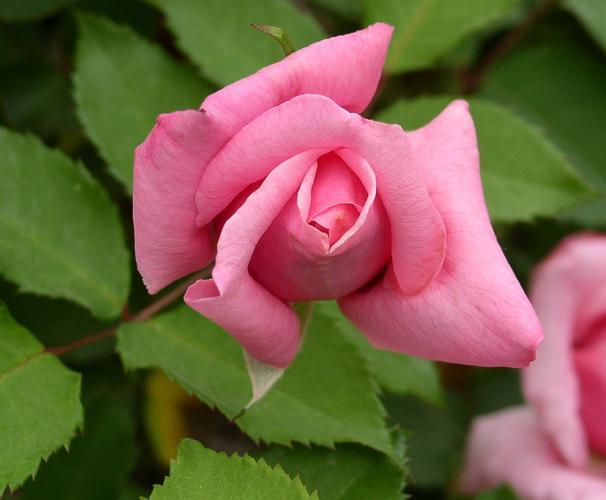
Label: rose